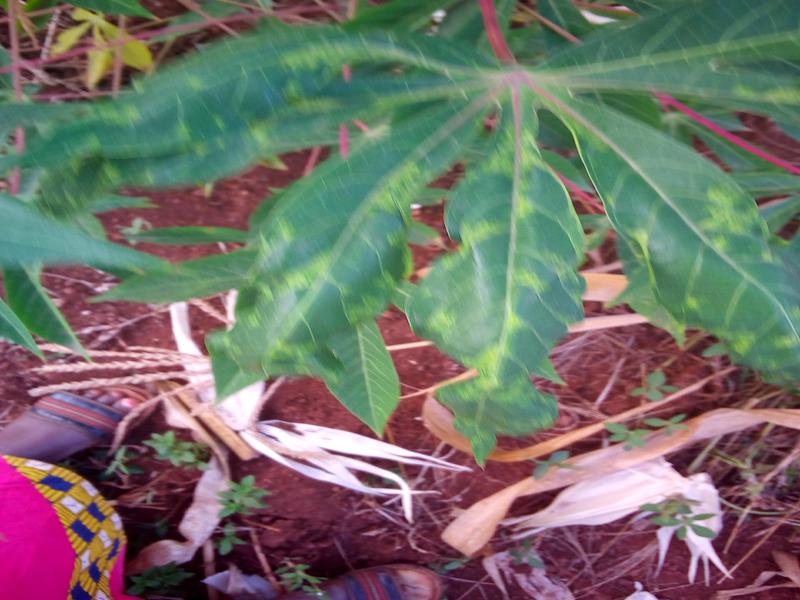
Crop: cassava
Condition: mosaic_disease